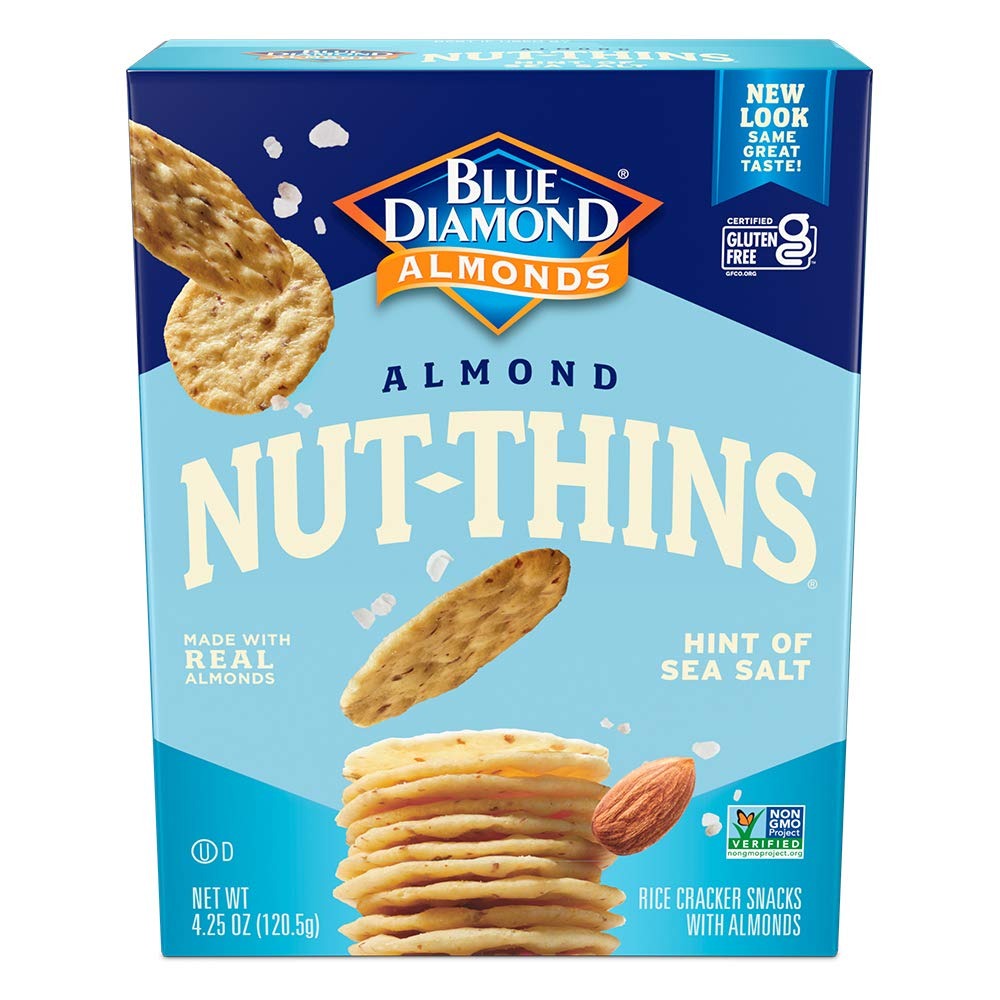
Item Name: Blue Diamond Almonds Nut Thins Gluten Free Cracker Crisps, Hint of Sea Salt, 4.25 Oz (Pack of 12)
Bullet Point 1: Contains twelve 4.25-ounce boxes of Blue Diamond Almonds Nut-Thins
Bullet Point 2: A crunchy gluten free cracker made with Almonds and a hint of sea salt for taste, certified Kosher
Bullet Point 3: A tasty and healthy snack with 3 grams of protein per serving
Bullet Point 4: Perfect with your favorite snack dips, cheeses, and spreads. Serve them at your next party and your guests won't leave until they're gone
Bullet Point 5: Free of cholesterol and saturated fat - great for adults in the office or kids at school
Value: 51.0
Unit: Ounce

Price: 4.29